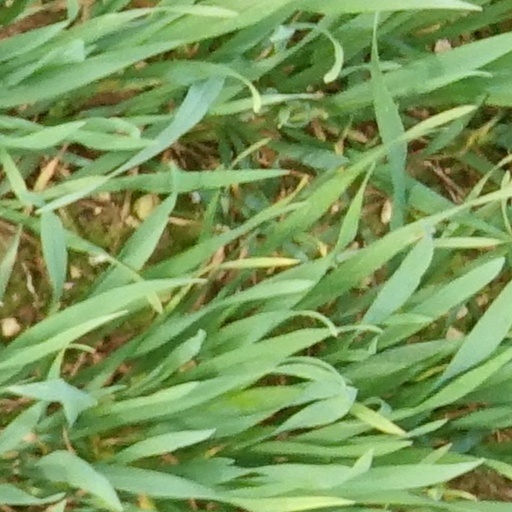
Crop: wheat